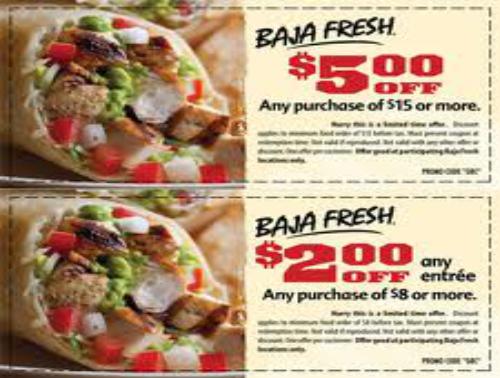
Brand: Baja Fresh
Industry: Food